Land

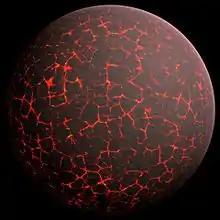
A depiction of the early Earth, with much of its surface covered in lava

Land, also known as dry land, ground, or earth, is the solid terrestrial surface of Earth not submerged by the ocean or another body of water. It makes up 29.2% of Earth's surface and includes all continents and islands. Earth's land surface is almost entirely covered by regolith, a layer of rock, soil, and minerals that forms the outer part of the crust. Land plays an important role in Earth's climate system, being involved in the carbon cycle, nitrogen cycle, and water cycle. One-third of land is covered in trees, another third is used for agriculture, and one-tenth is covered in permanent snow and glaciers. The remainder consists of desert, savannah, and prairie.